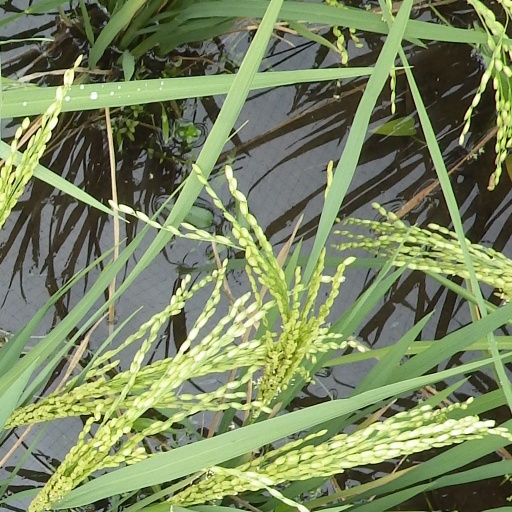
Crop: rice